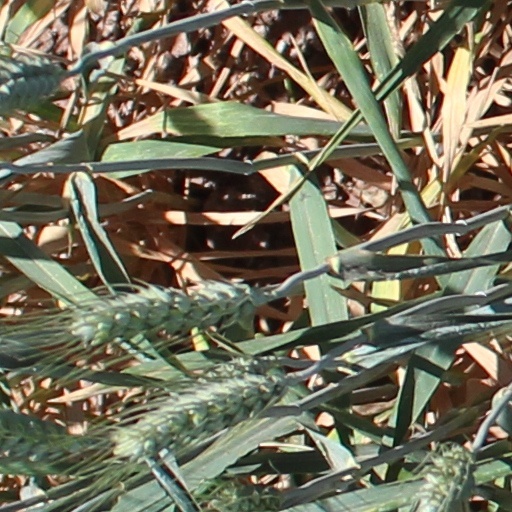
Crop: wheat